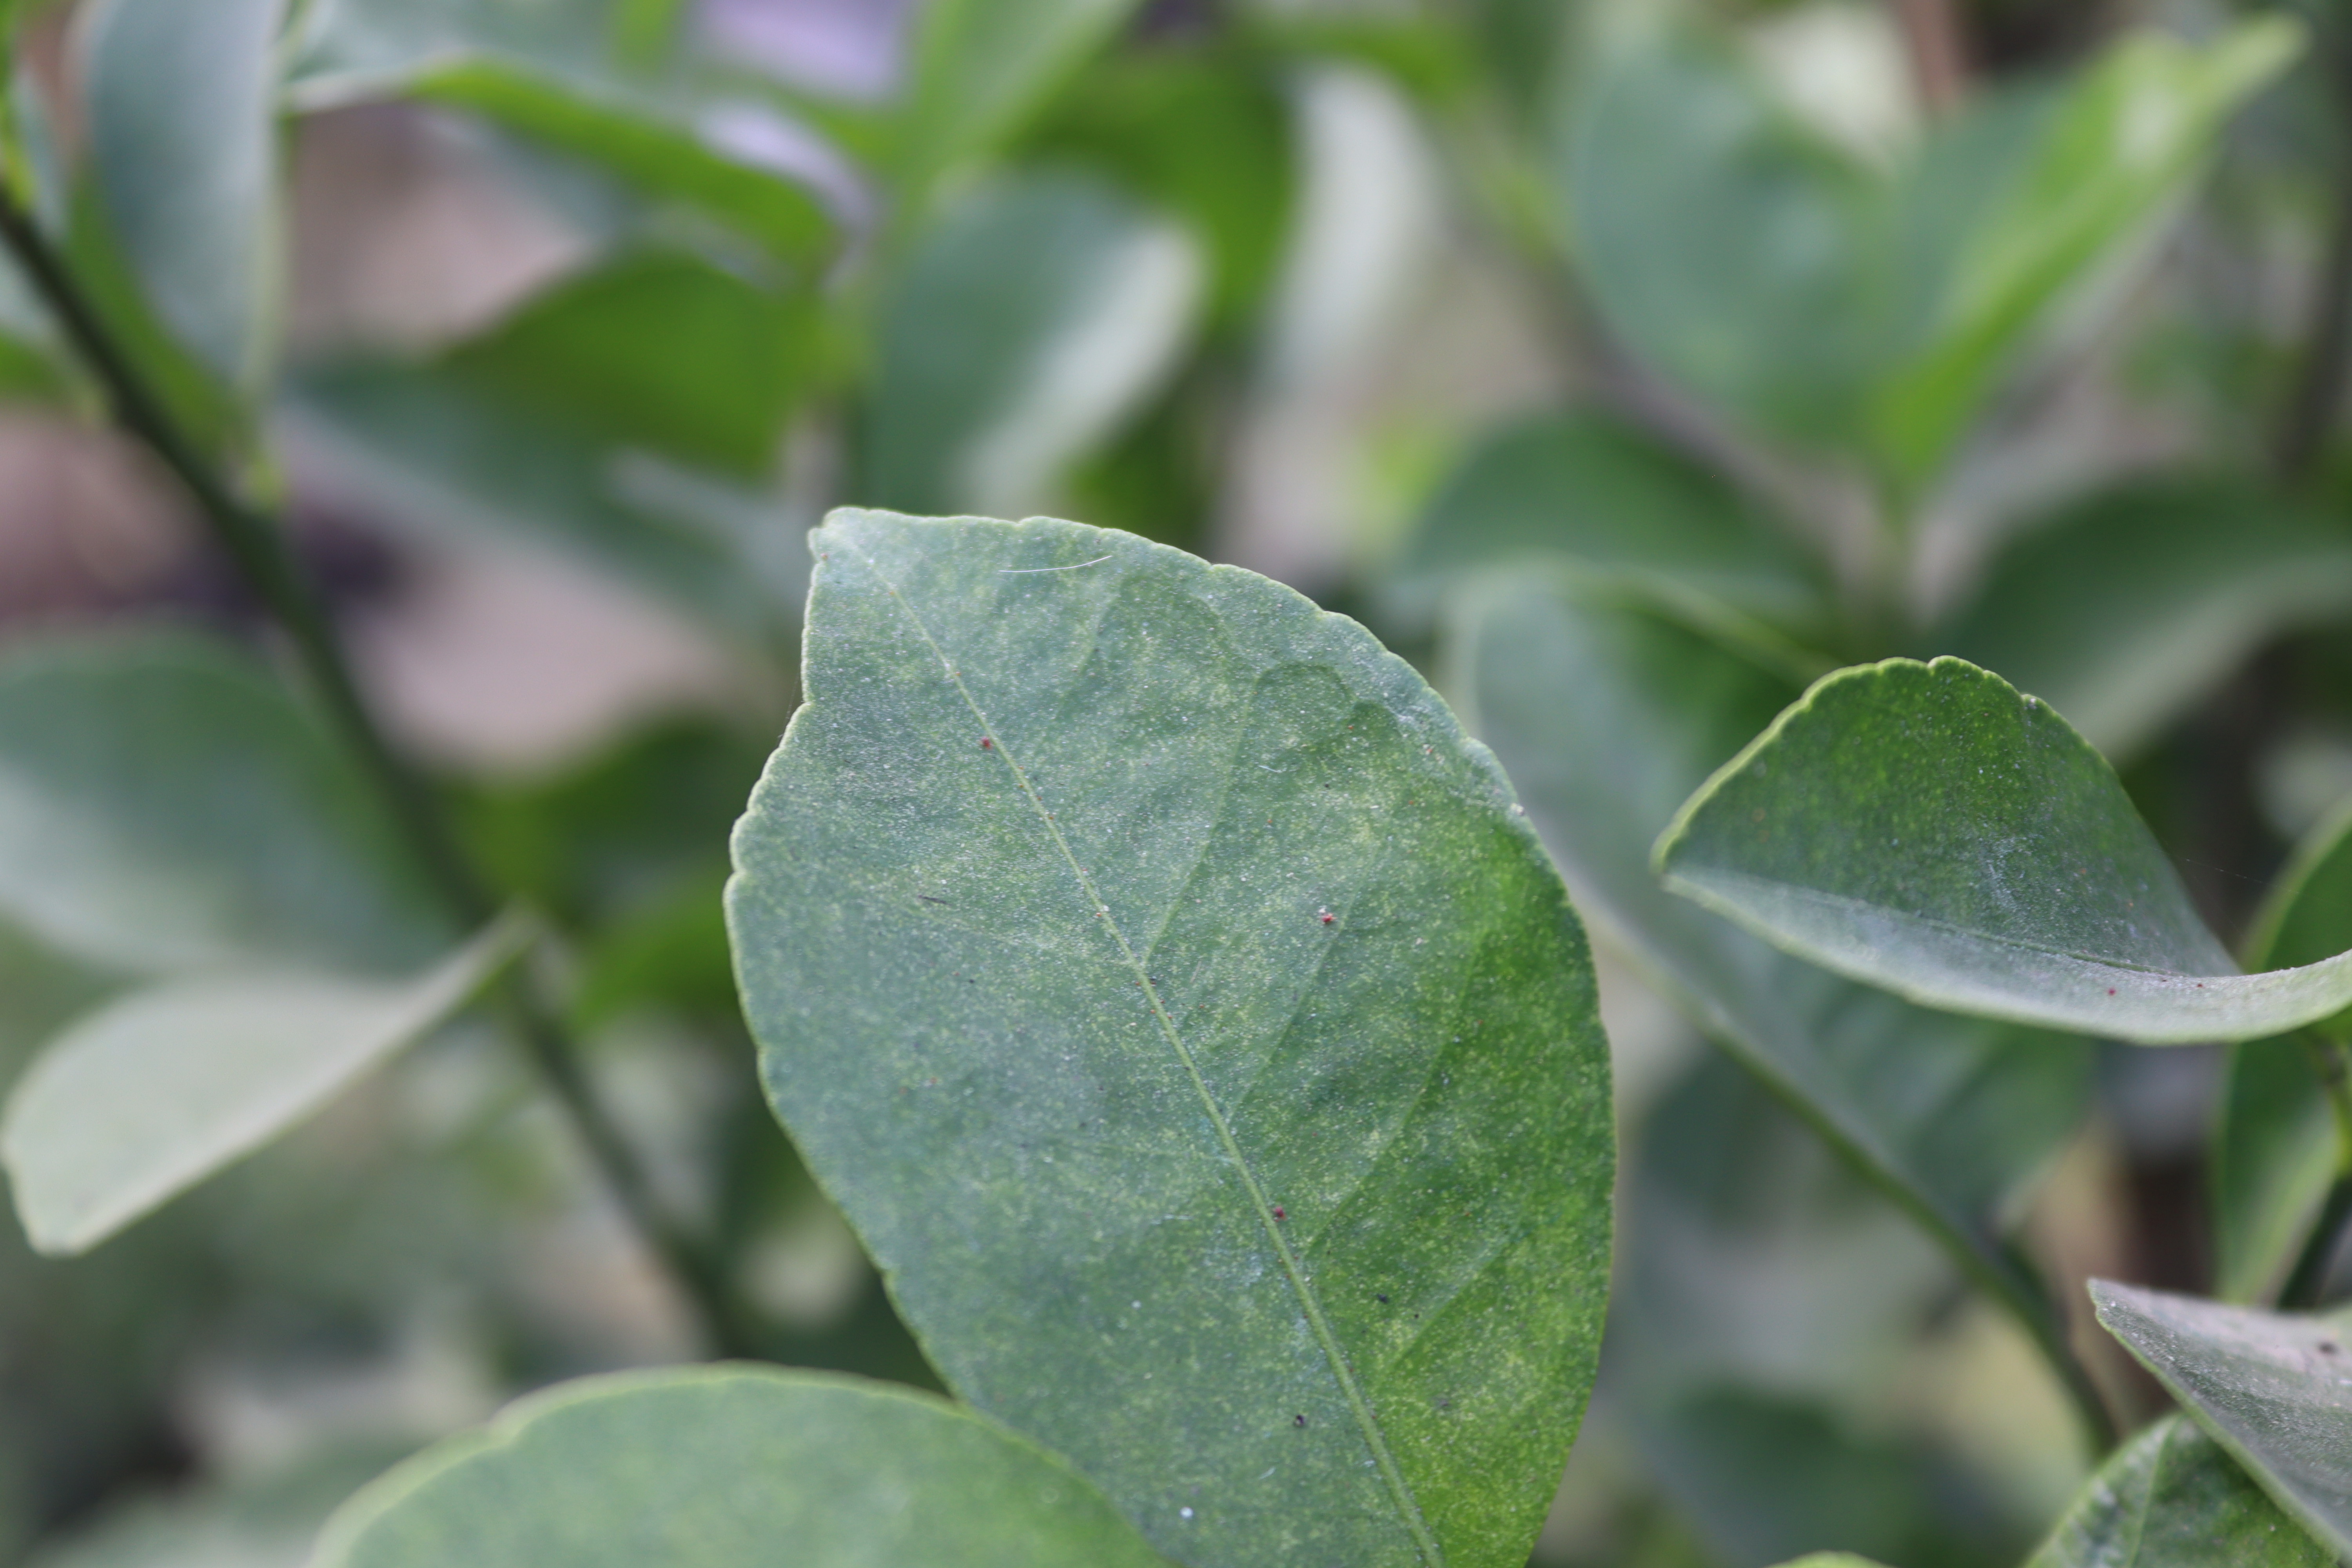
Mandarin leaf variety: China Mishti